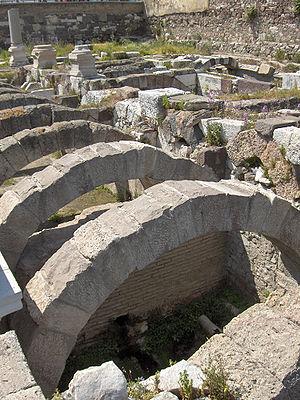
Izmir, traditionnellement Smyrne, est le deuxième port de Turquie, et la troisième agglomération du pays par le nombre d’habitants. Elle est située sur la mer Égée près du golfe d'Izmir. Ses habitants sont les Smyrniotes.